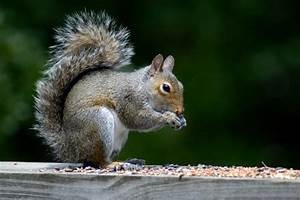
Label: scoiattolo